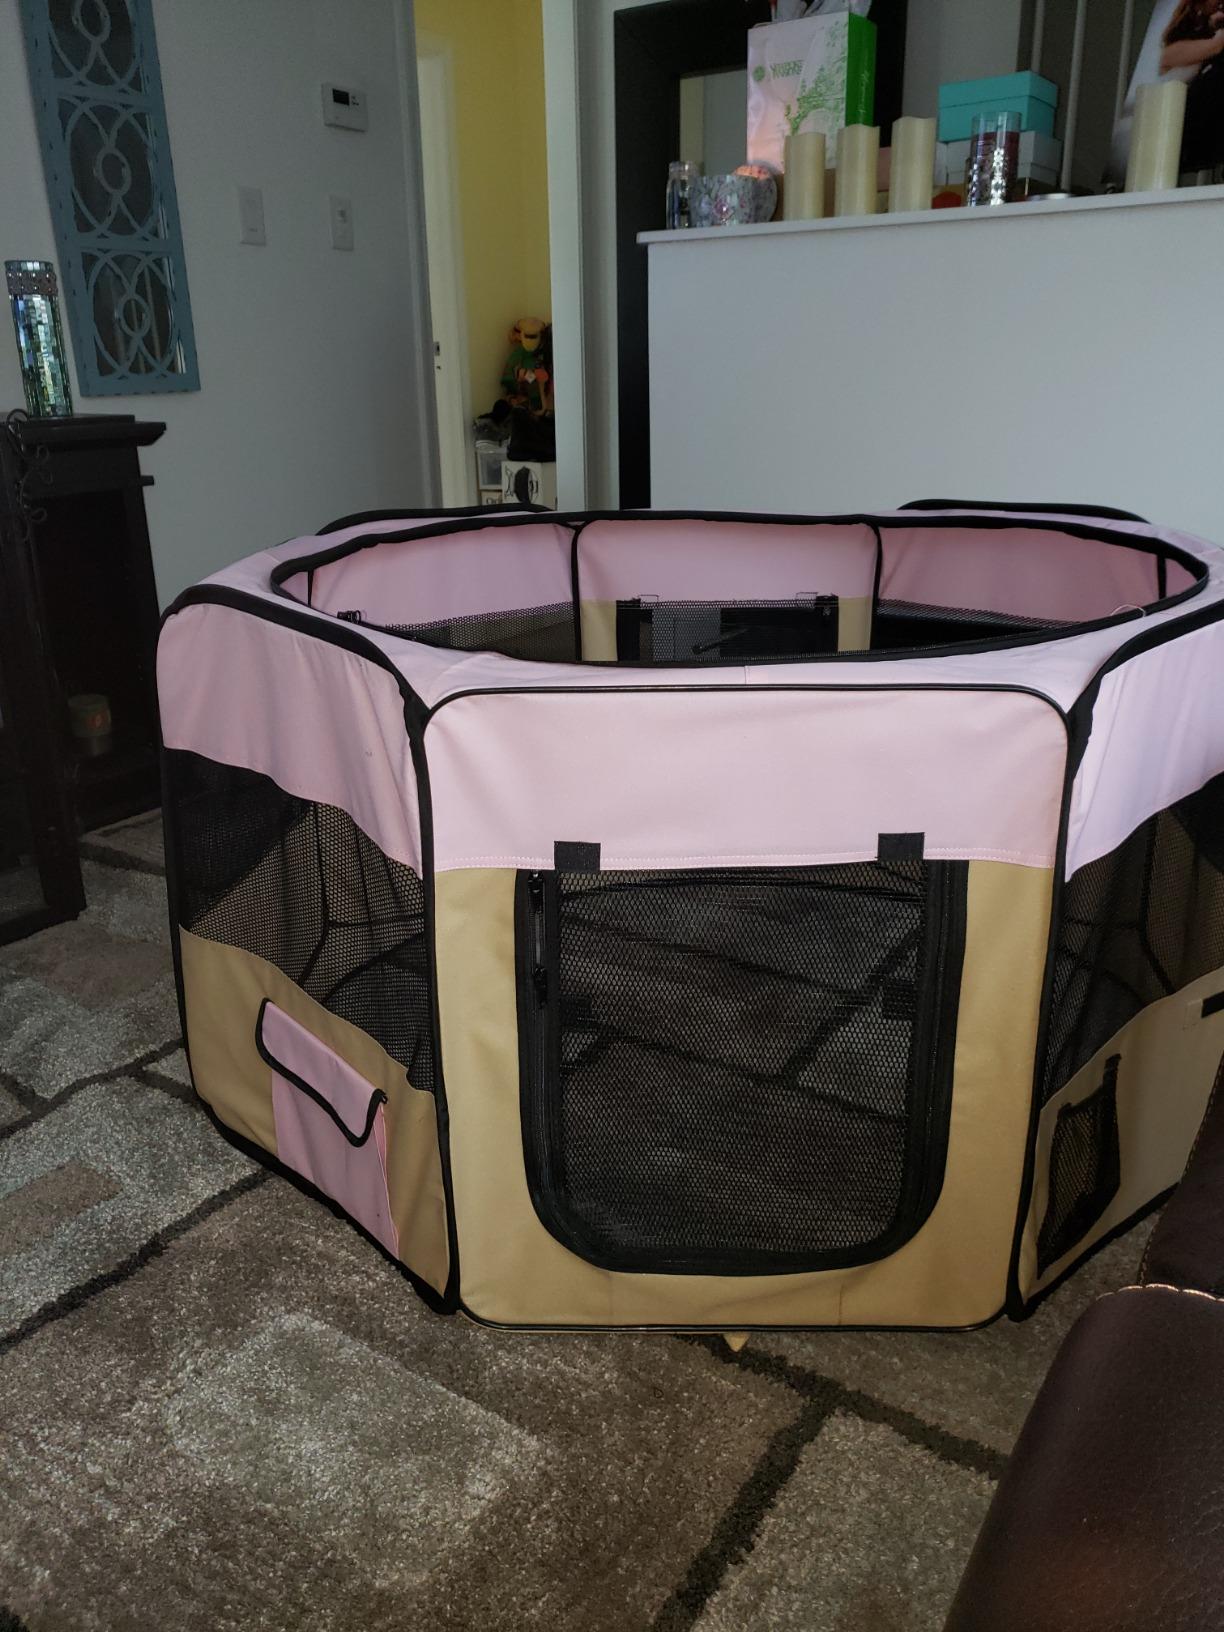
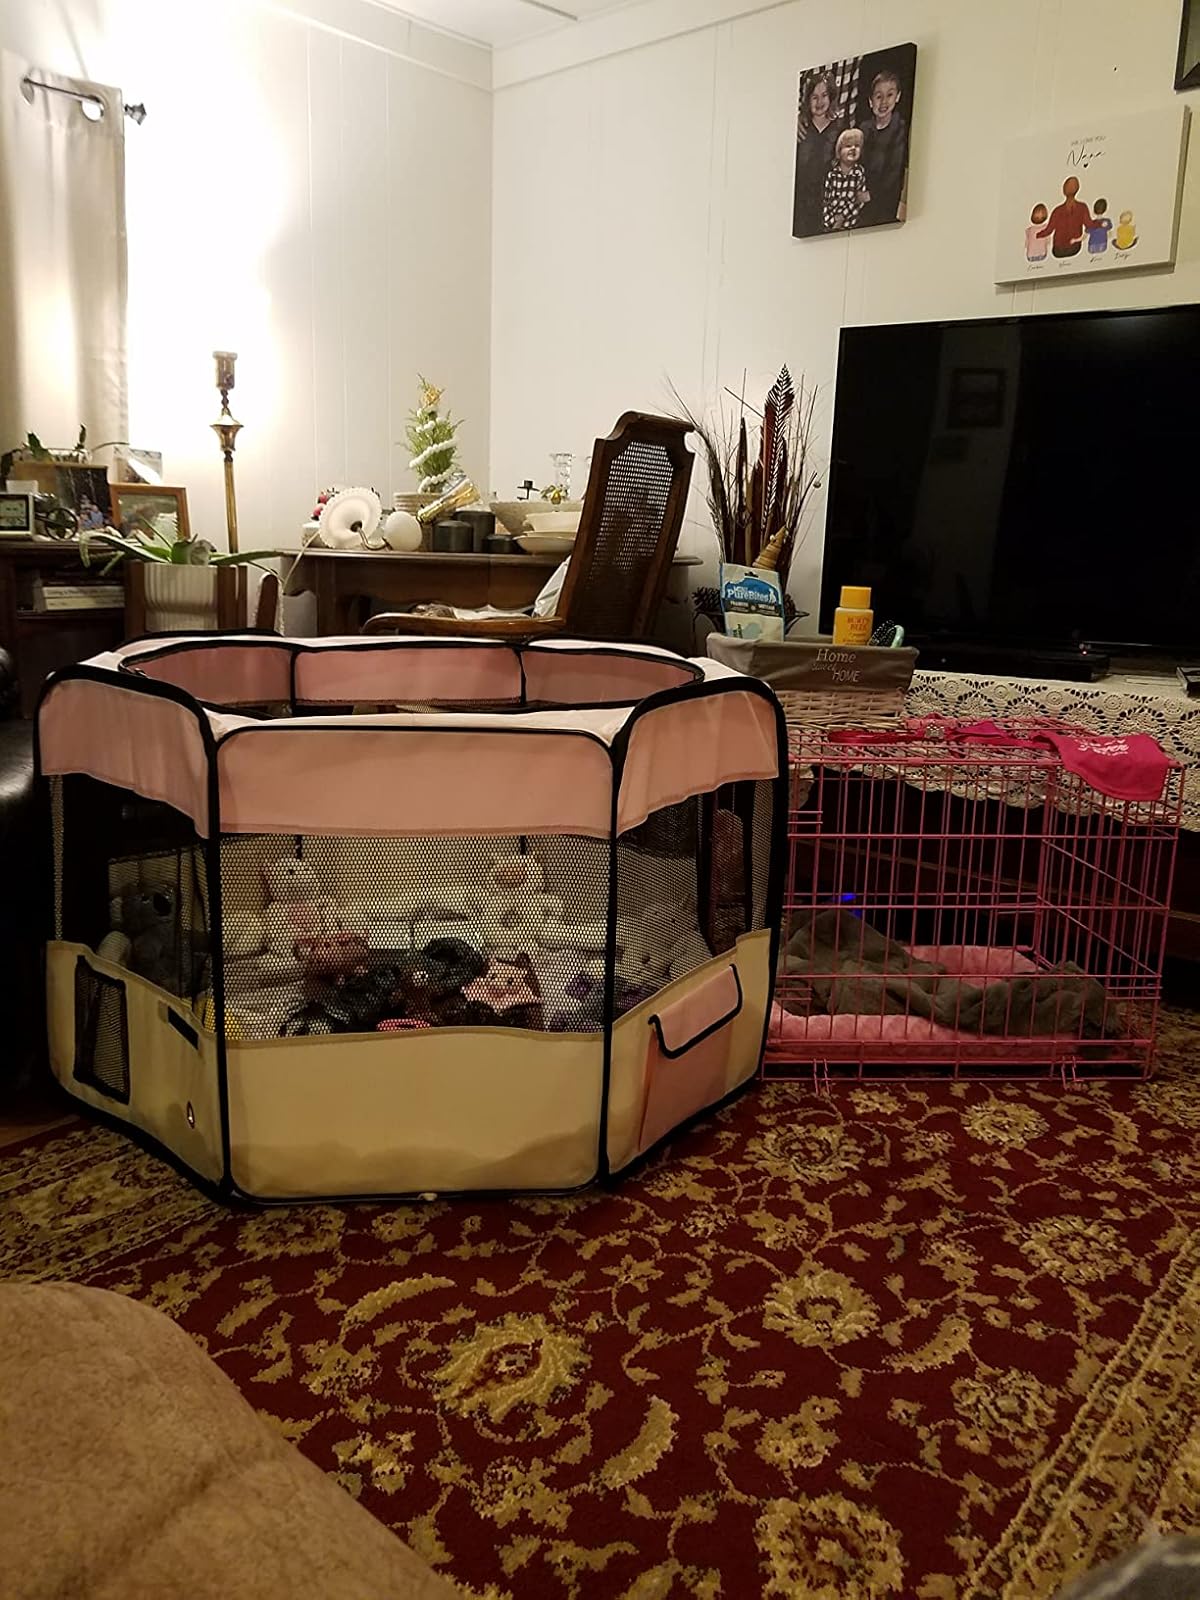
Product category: items_kennel
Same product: no